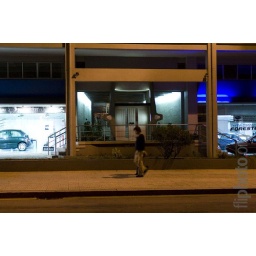
couple walking by the street at night with cars passing by under the lamp light. fliphoto.org